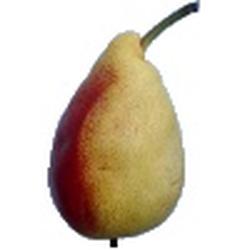
Label: Pear